Zack Greinke

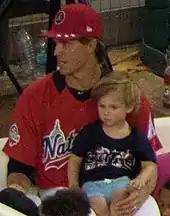
Greinke with his son at the 2018 Major League Baseball Home Run Derby

Greinke picked up his 100th career win on August 5, 2013, against the St. Louis Cardinals. He was 5–0 with a 1.23 ERA during the month of August and was selected as National League Pitcher of the Month. Greinke finished his first season with the Dodgers with a 15–4 record and 2.63 ERA in 28 starts. He also batted .328, the highest batting average for a Dodgers pitcher since Orel Hershiser in the 1993 season. He was awarded with the Silver Slugger Award as the best hitting pitcher in the National League.